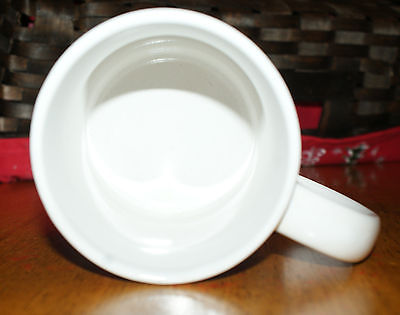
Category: mug